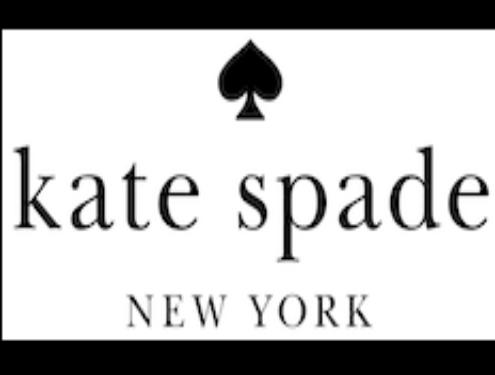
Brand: KATE SPADE-2
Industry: Clothes